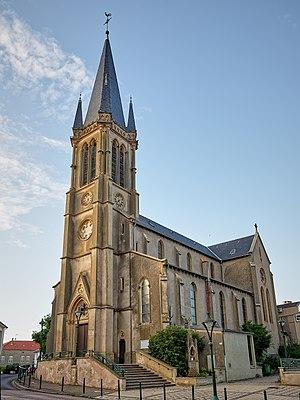
Parvis de l'église avec l'oratoire en bas des marches
L'église Saint-Brice est une église catholique romaine située à Marly, en France.
Marly est une commune française située dans le département de la Moselle en région Grand Est. Elle appartient à l'agglomération messine. Ses habitants sont appelés les Marliens.